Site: brandenburg
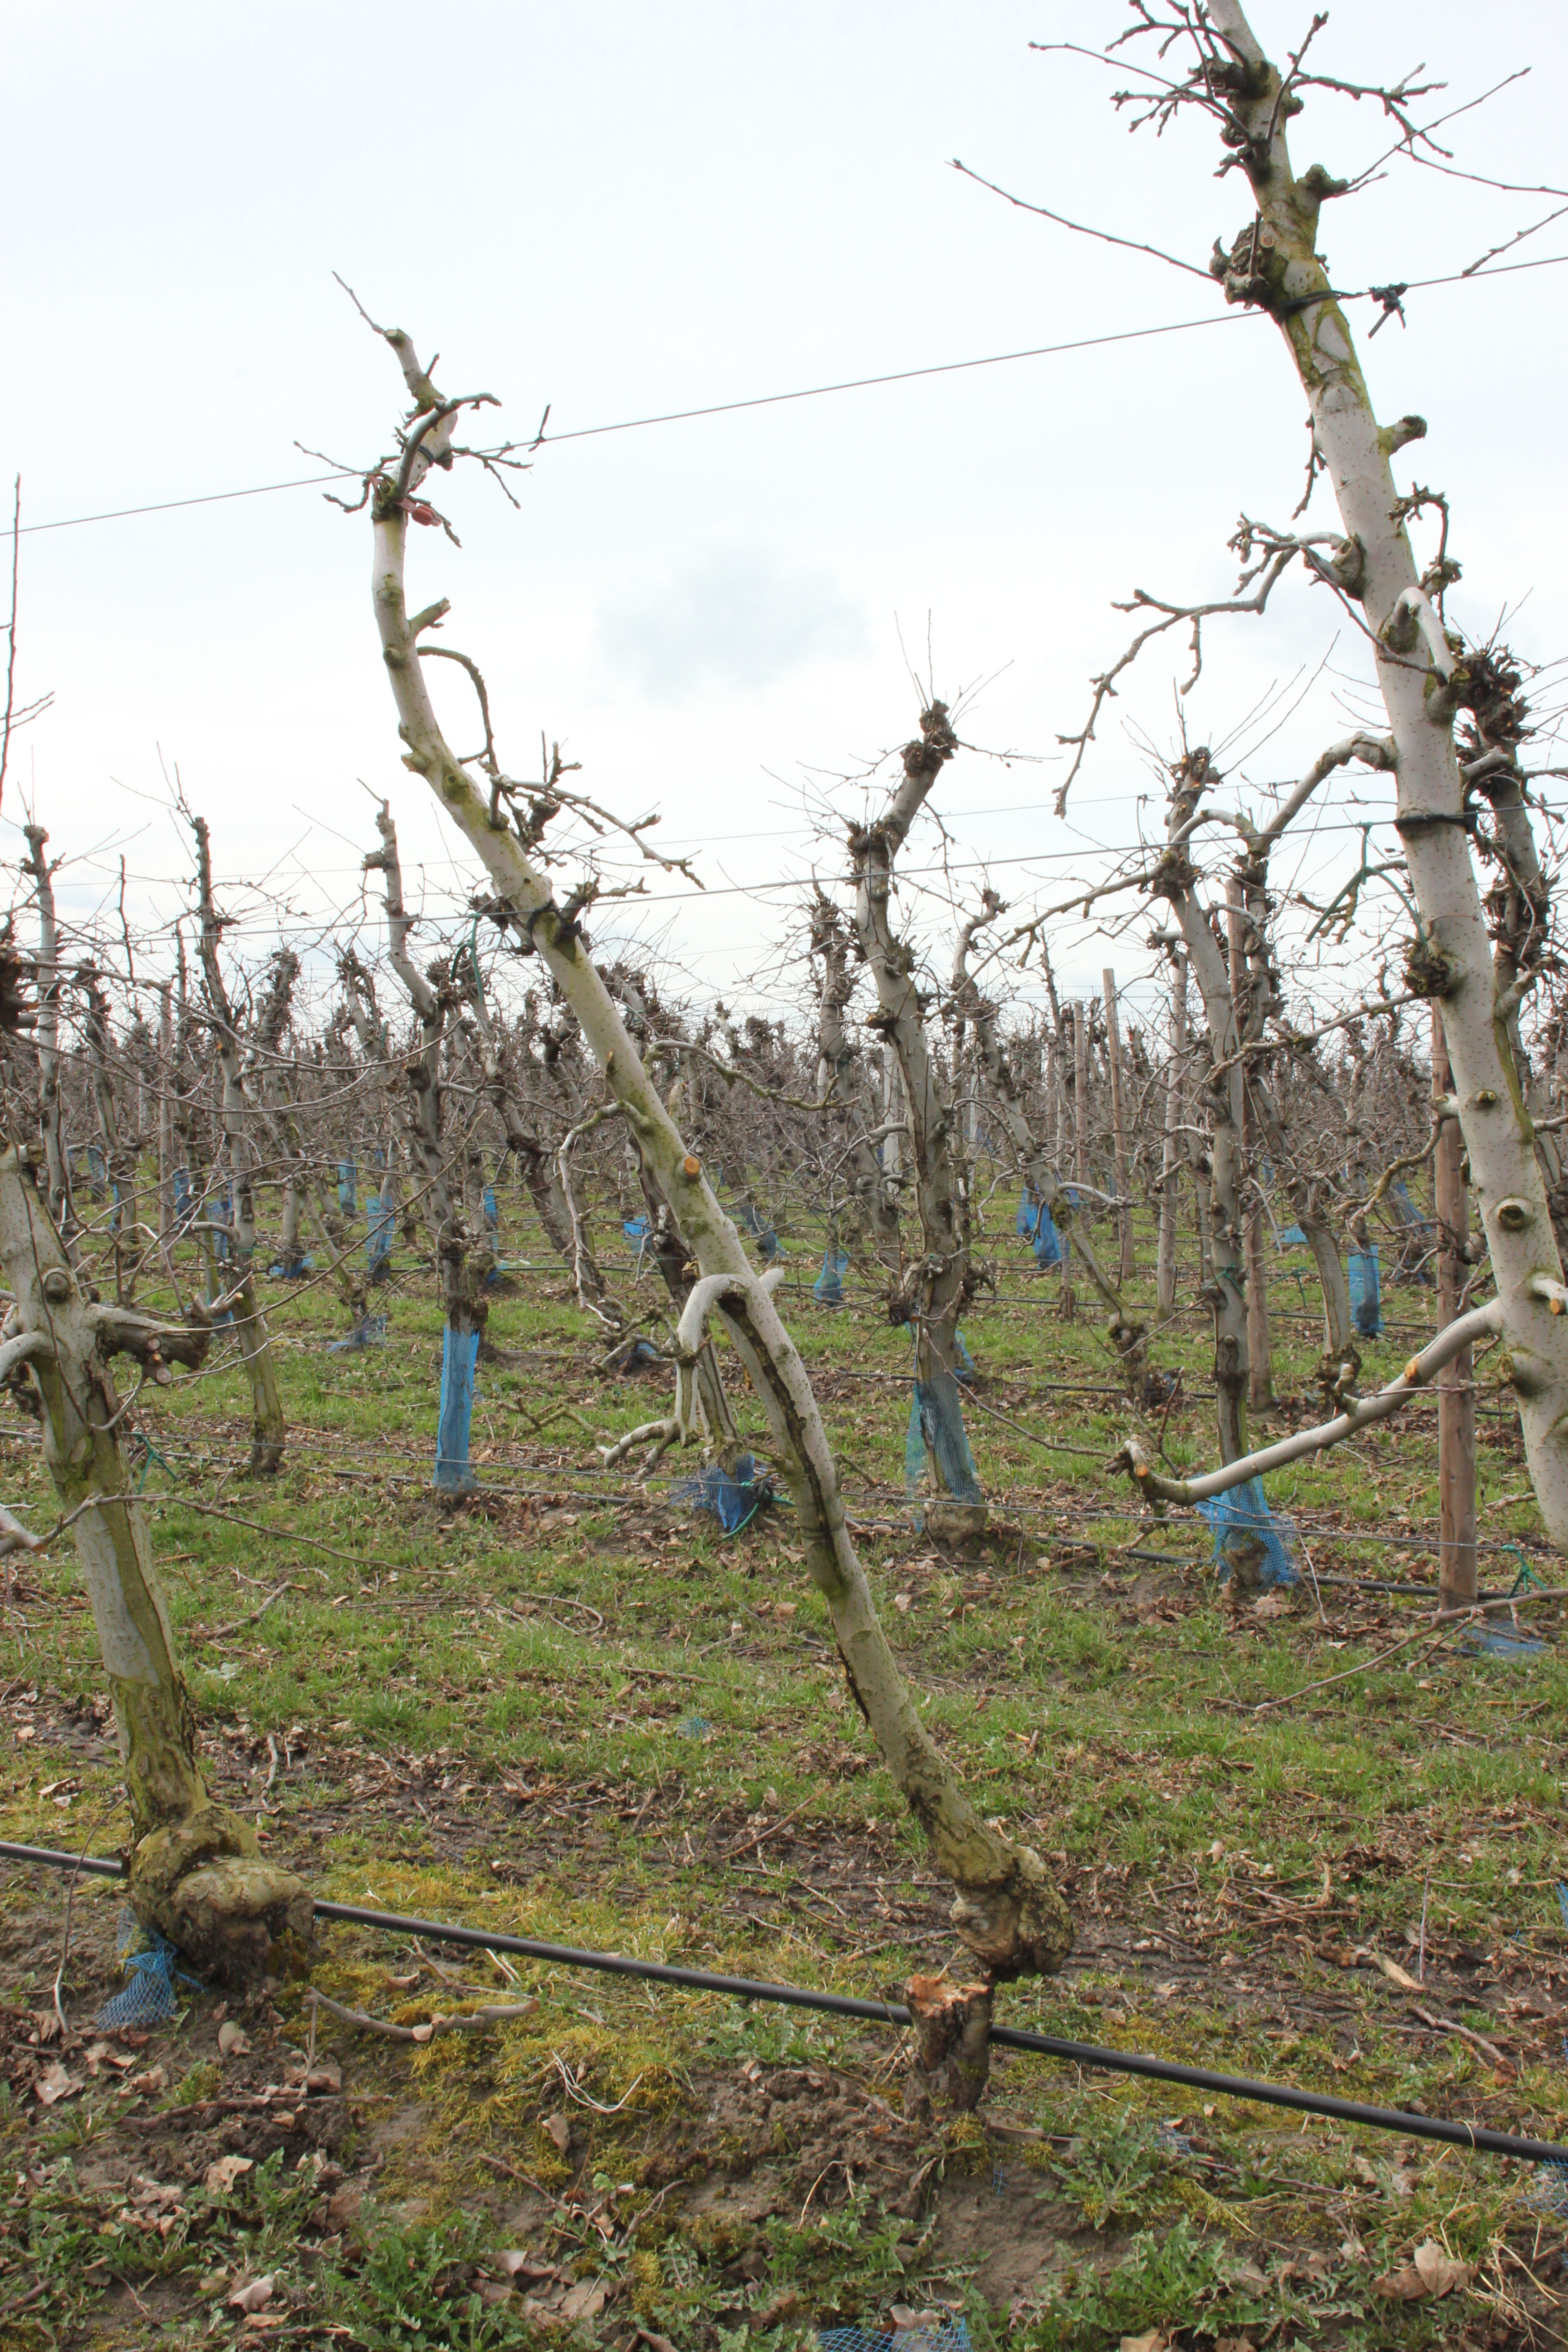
Growth stage (BBCH 01): Bud development